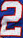
Number: 2